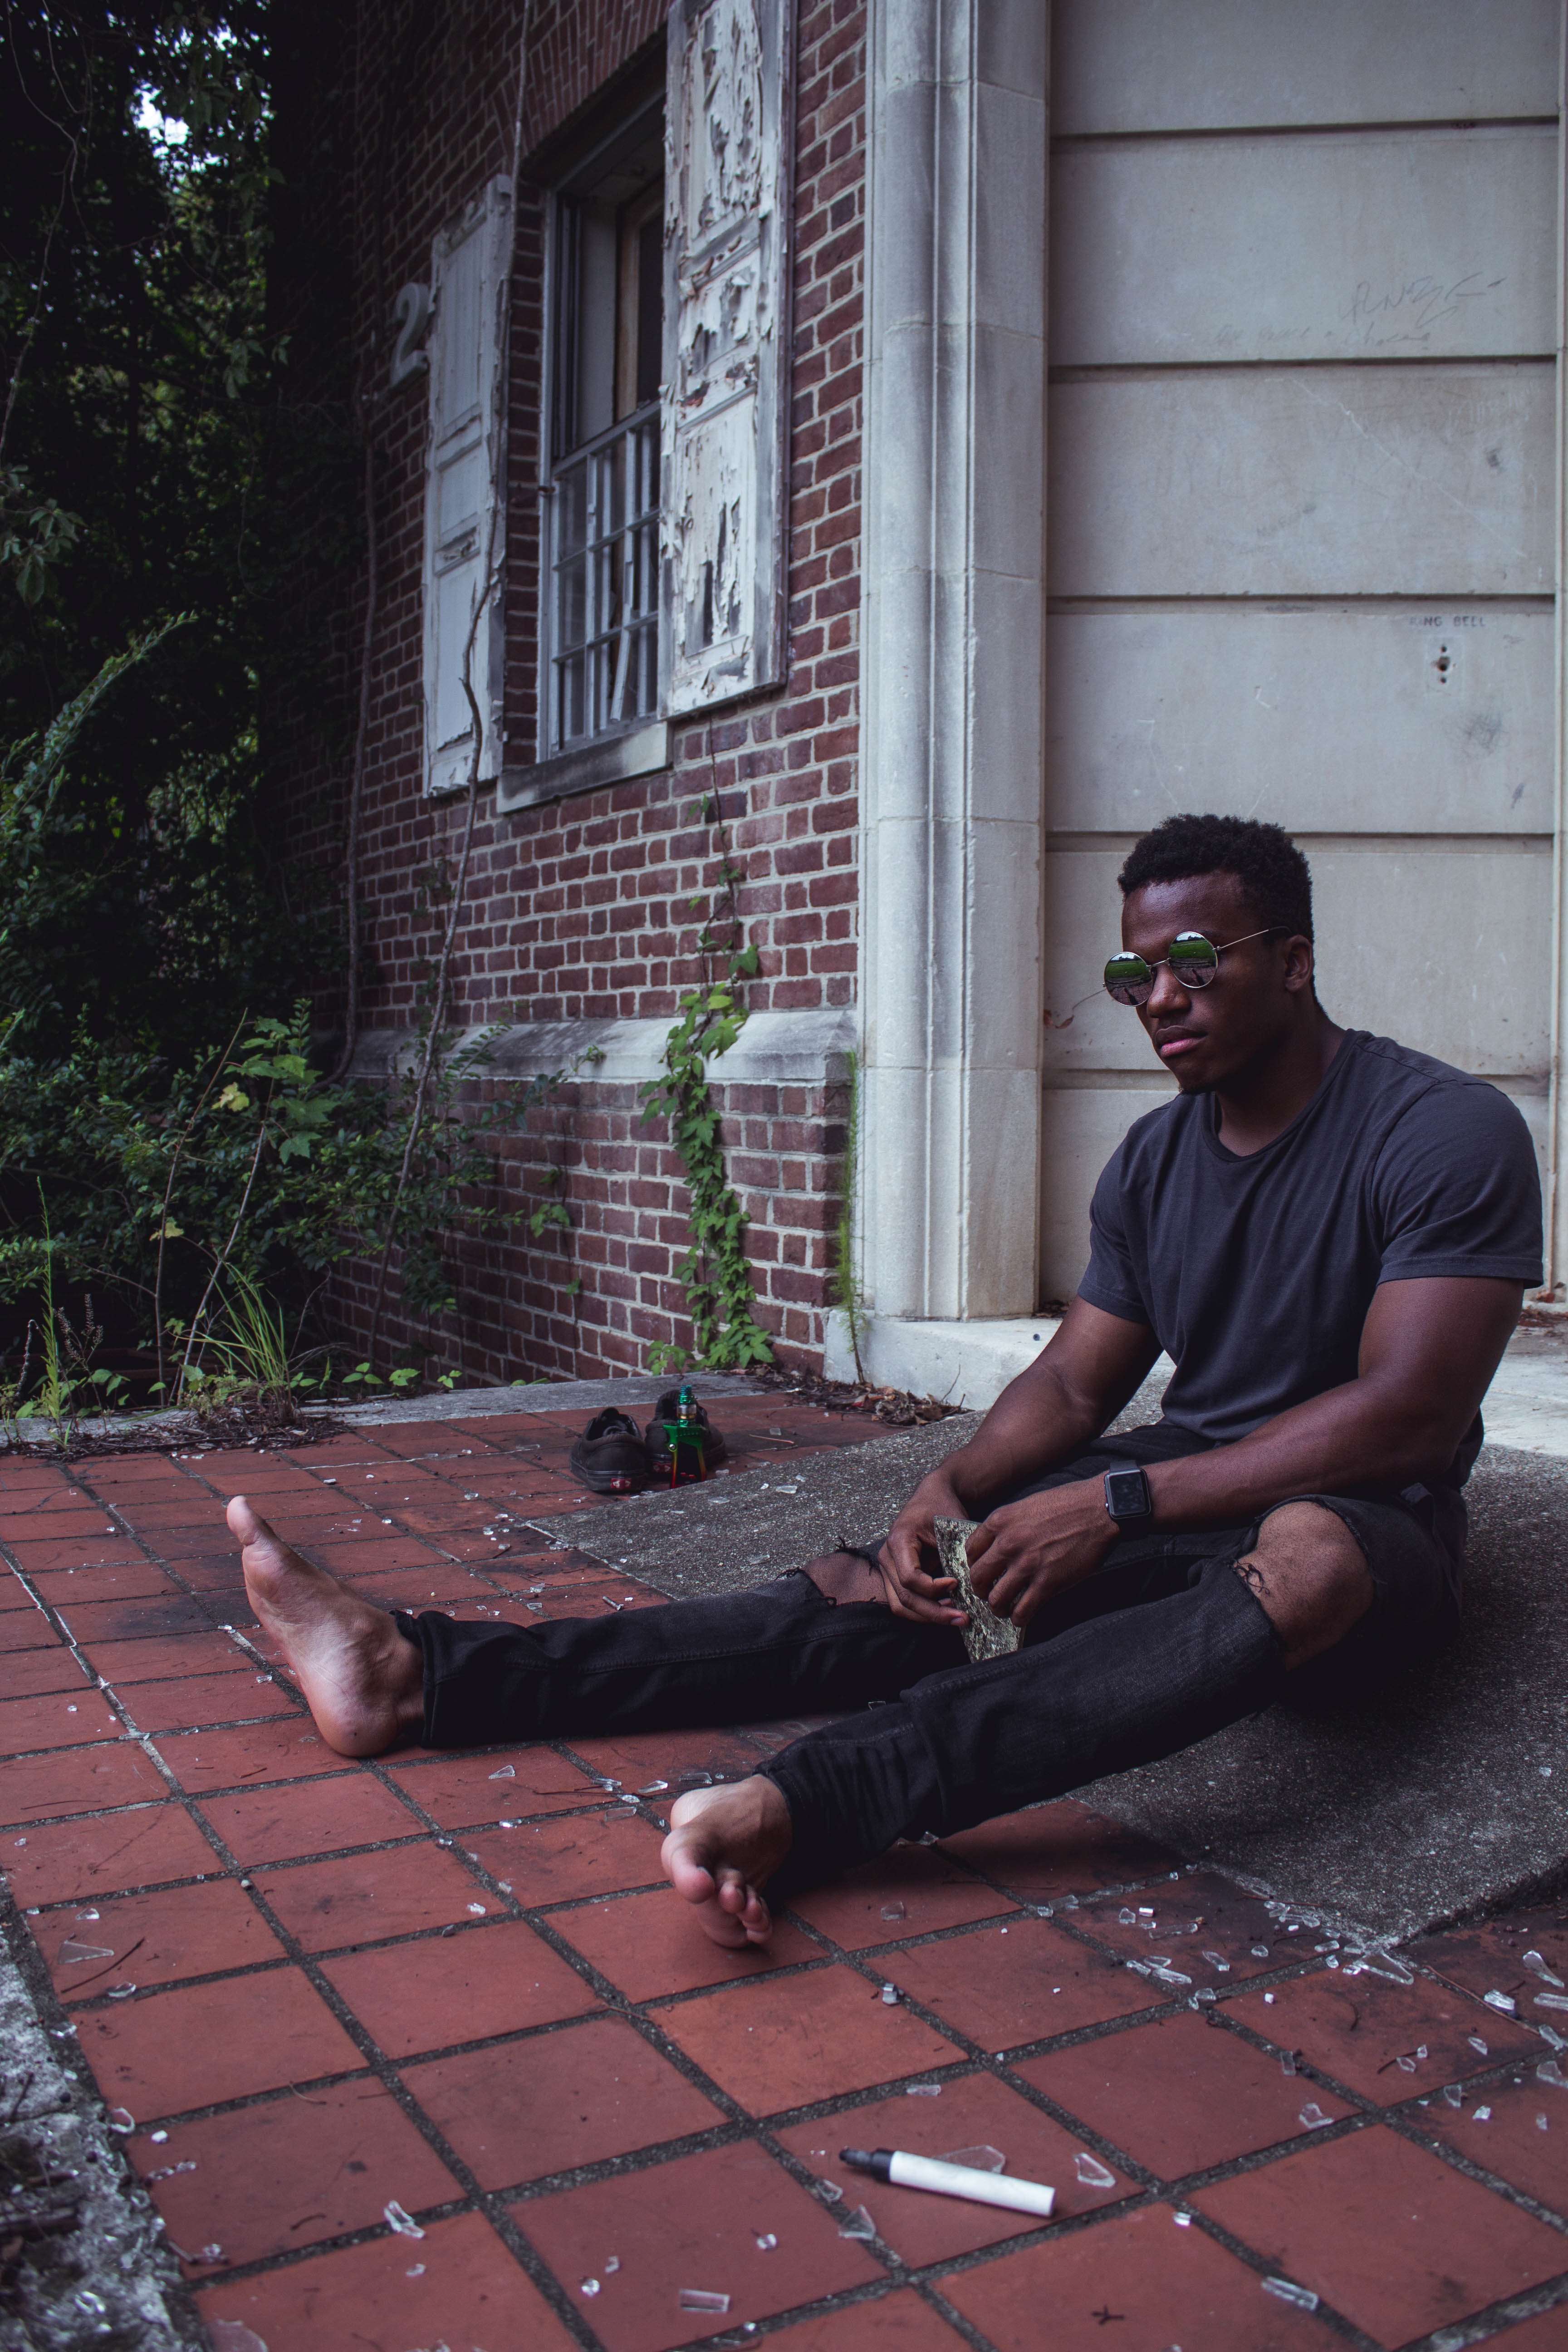
sitting, brick, wall, cobblestone, sidewalk, brickwork, road surface, house, temple, street, flooring, plant, vacation, walkway, floor, road